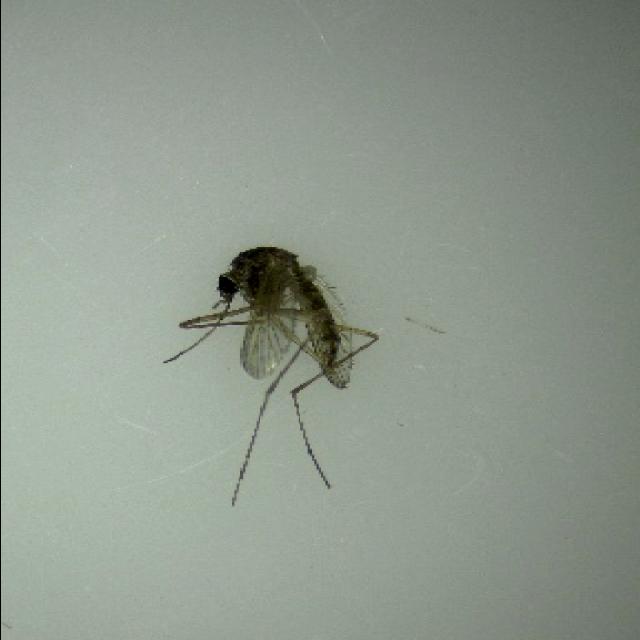
Species: aedes_vexans